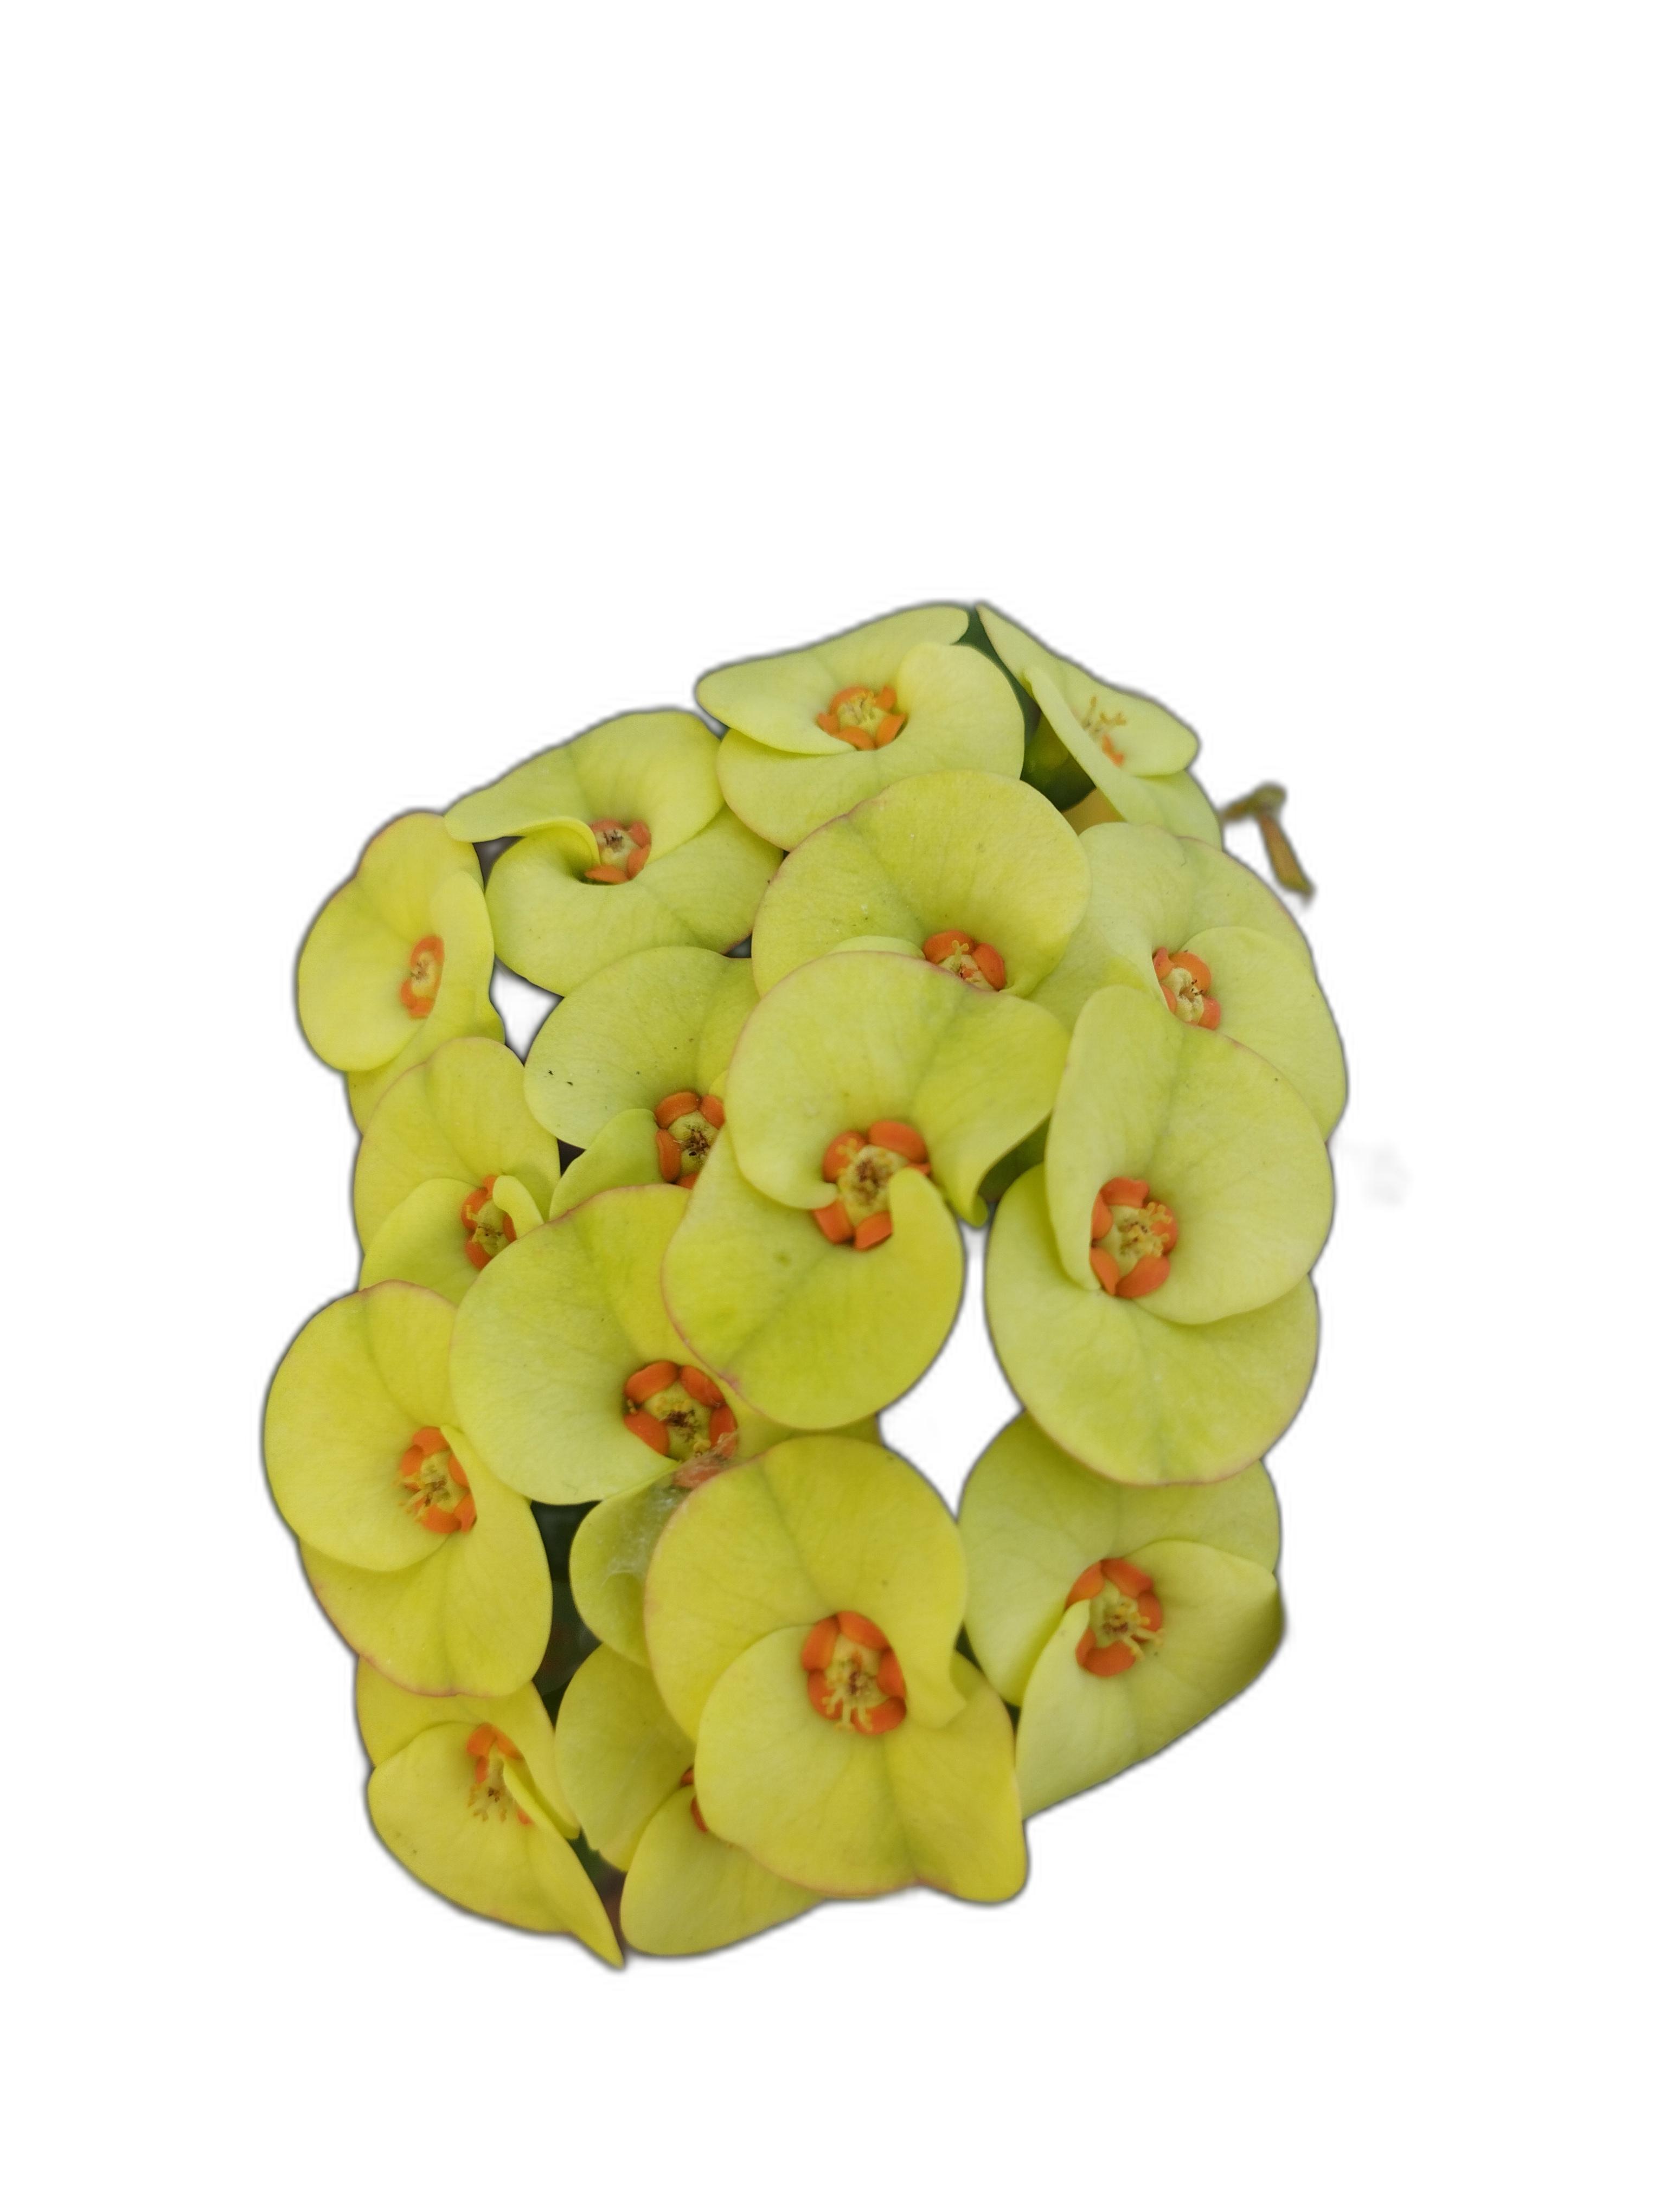
Label: Crown of thorns